Harbour Rocks Hotel

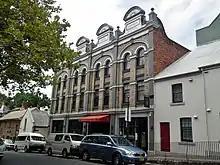
Harbour Rocks Hotel (Evans' Stores).

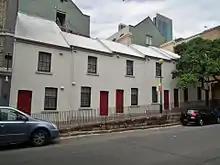
Terraces on Harrington Street, part of the Harbour Rocks Hotel.

This site was part of the original hospital gardens. The land is shown on 1834 map as reserved for Presbyterian Church.